Gove Building, Chennai

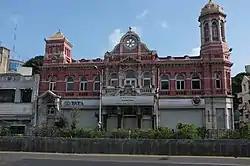

Gove building, formerly Cuddon building, is a heritage building in Chennai, India. Located on the arterial Anna Salai, the colonial building was built in 1916 in the Indo-Saracenic style.